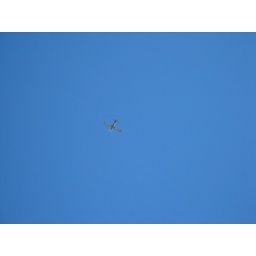
flying high.. we are in the small airport path.. when they say carolina blue this is what we are talking about.